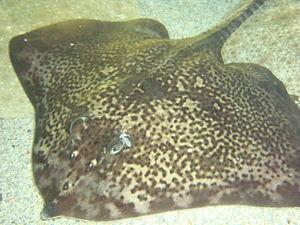
Raie bouclée (Raja clavata) dans le bassin tactile de Mareis
La raie bouclée est une espèce de raie de l'ordre des Rajiformes que l'on rencontre de la Norvège à l'Afrique du Sud, en Méditerranée, autour des îles Britanniques, et même jusqu'en Islande. Sur le plan commercial, c'est l'espèce de rajidé la plus importante des pêches françaises. C'est également la plus recherchée au point de vue gustatif.